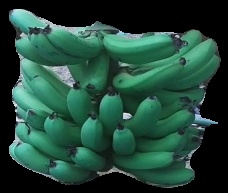
Variety: pachbale
Grade: grade3